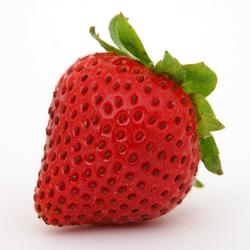
Label: Strawberry